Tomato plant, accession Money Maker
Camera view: horizontal (90 deg, fisheye); turntable rotation: 60 degrees
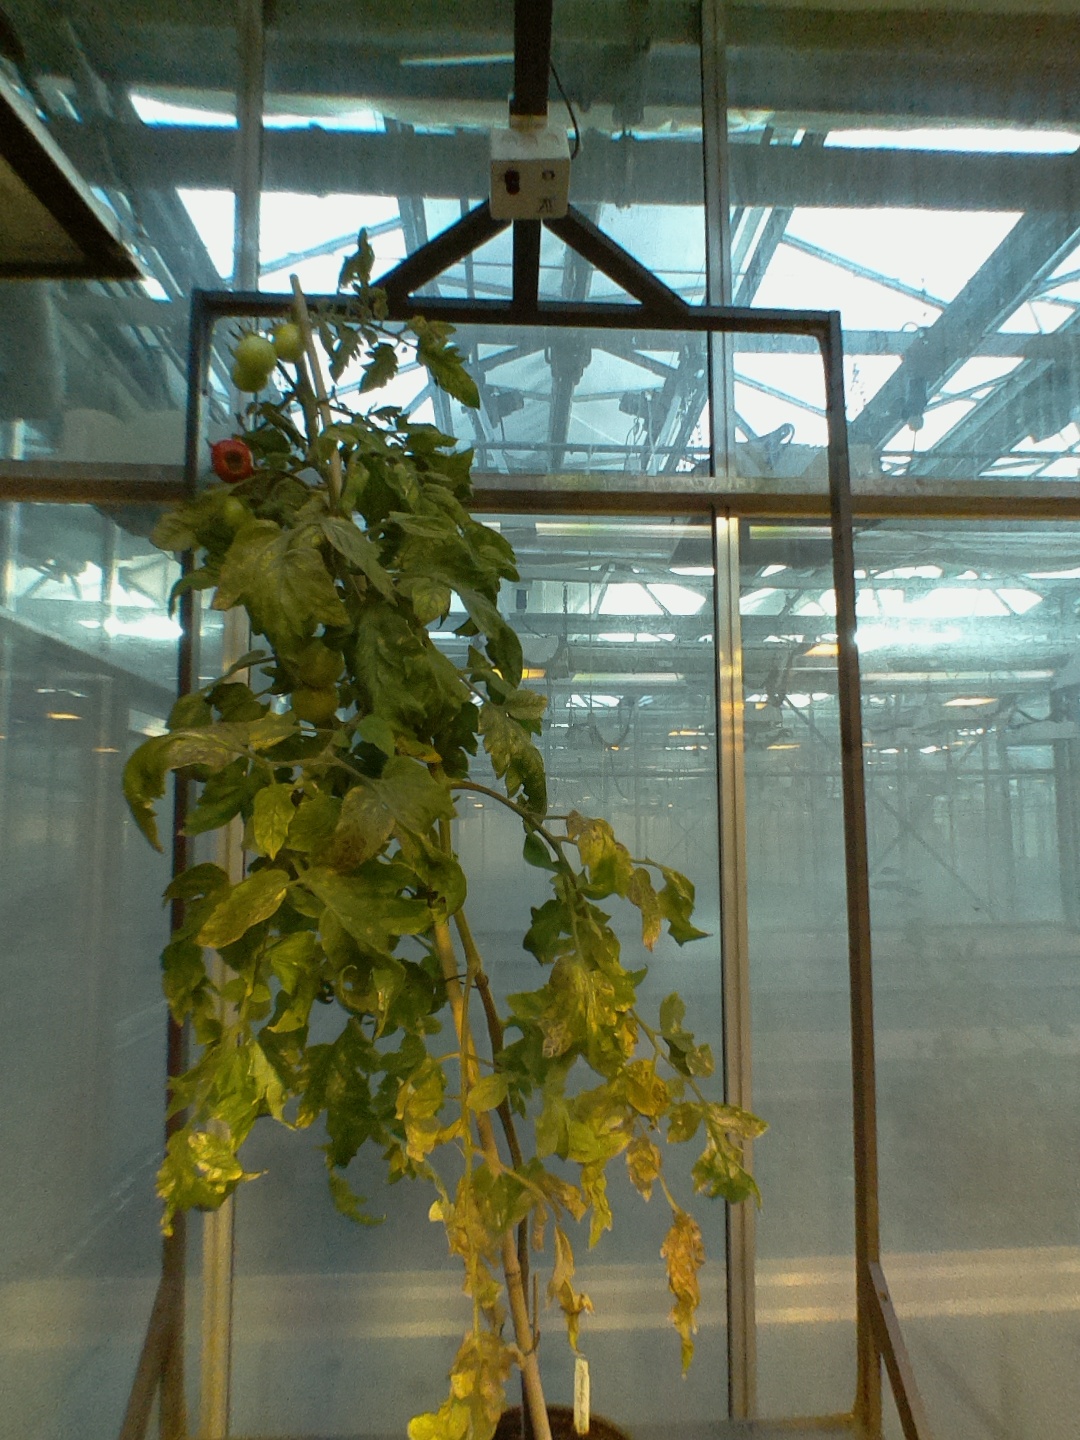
BBCH growth stage 82: 20%-30% of fruits show typical fully ripe color